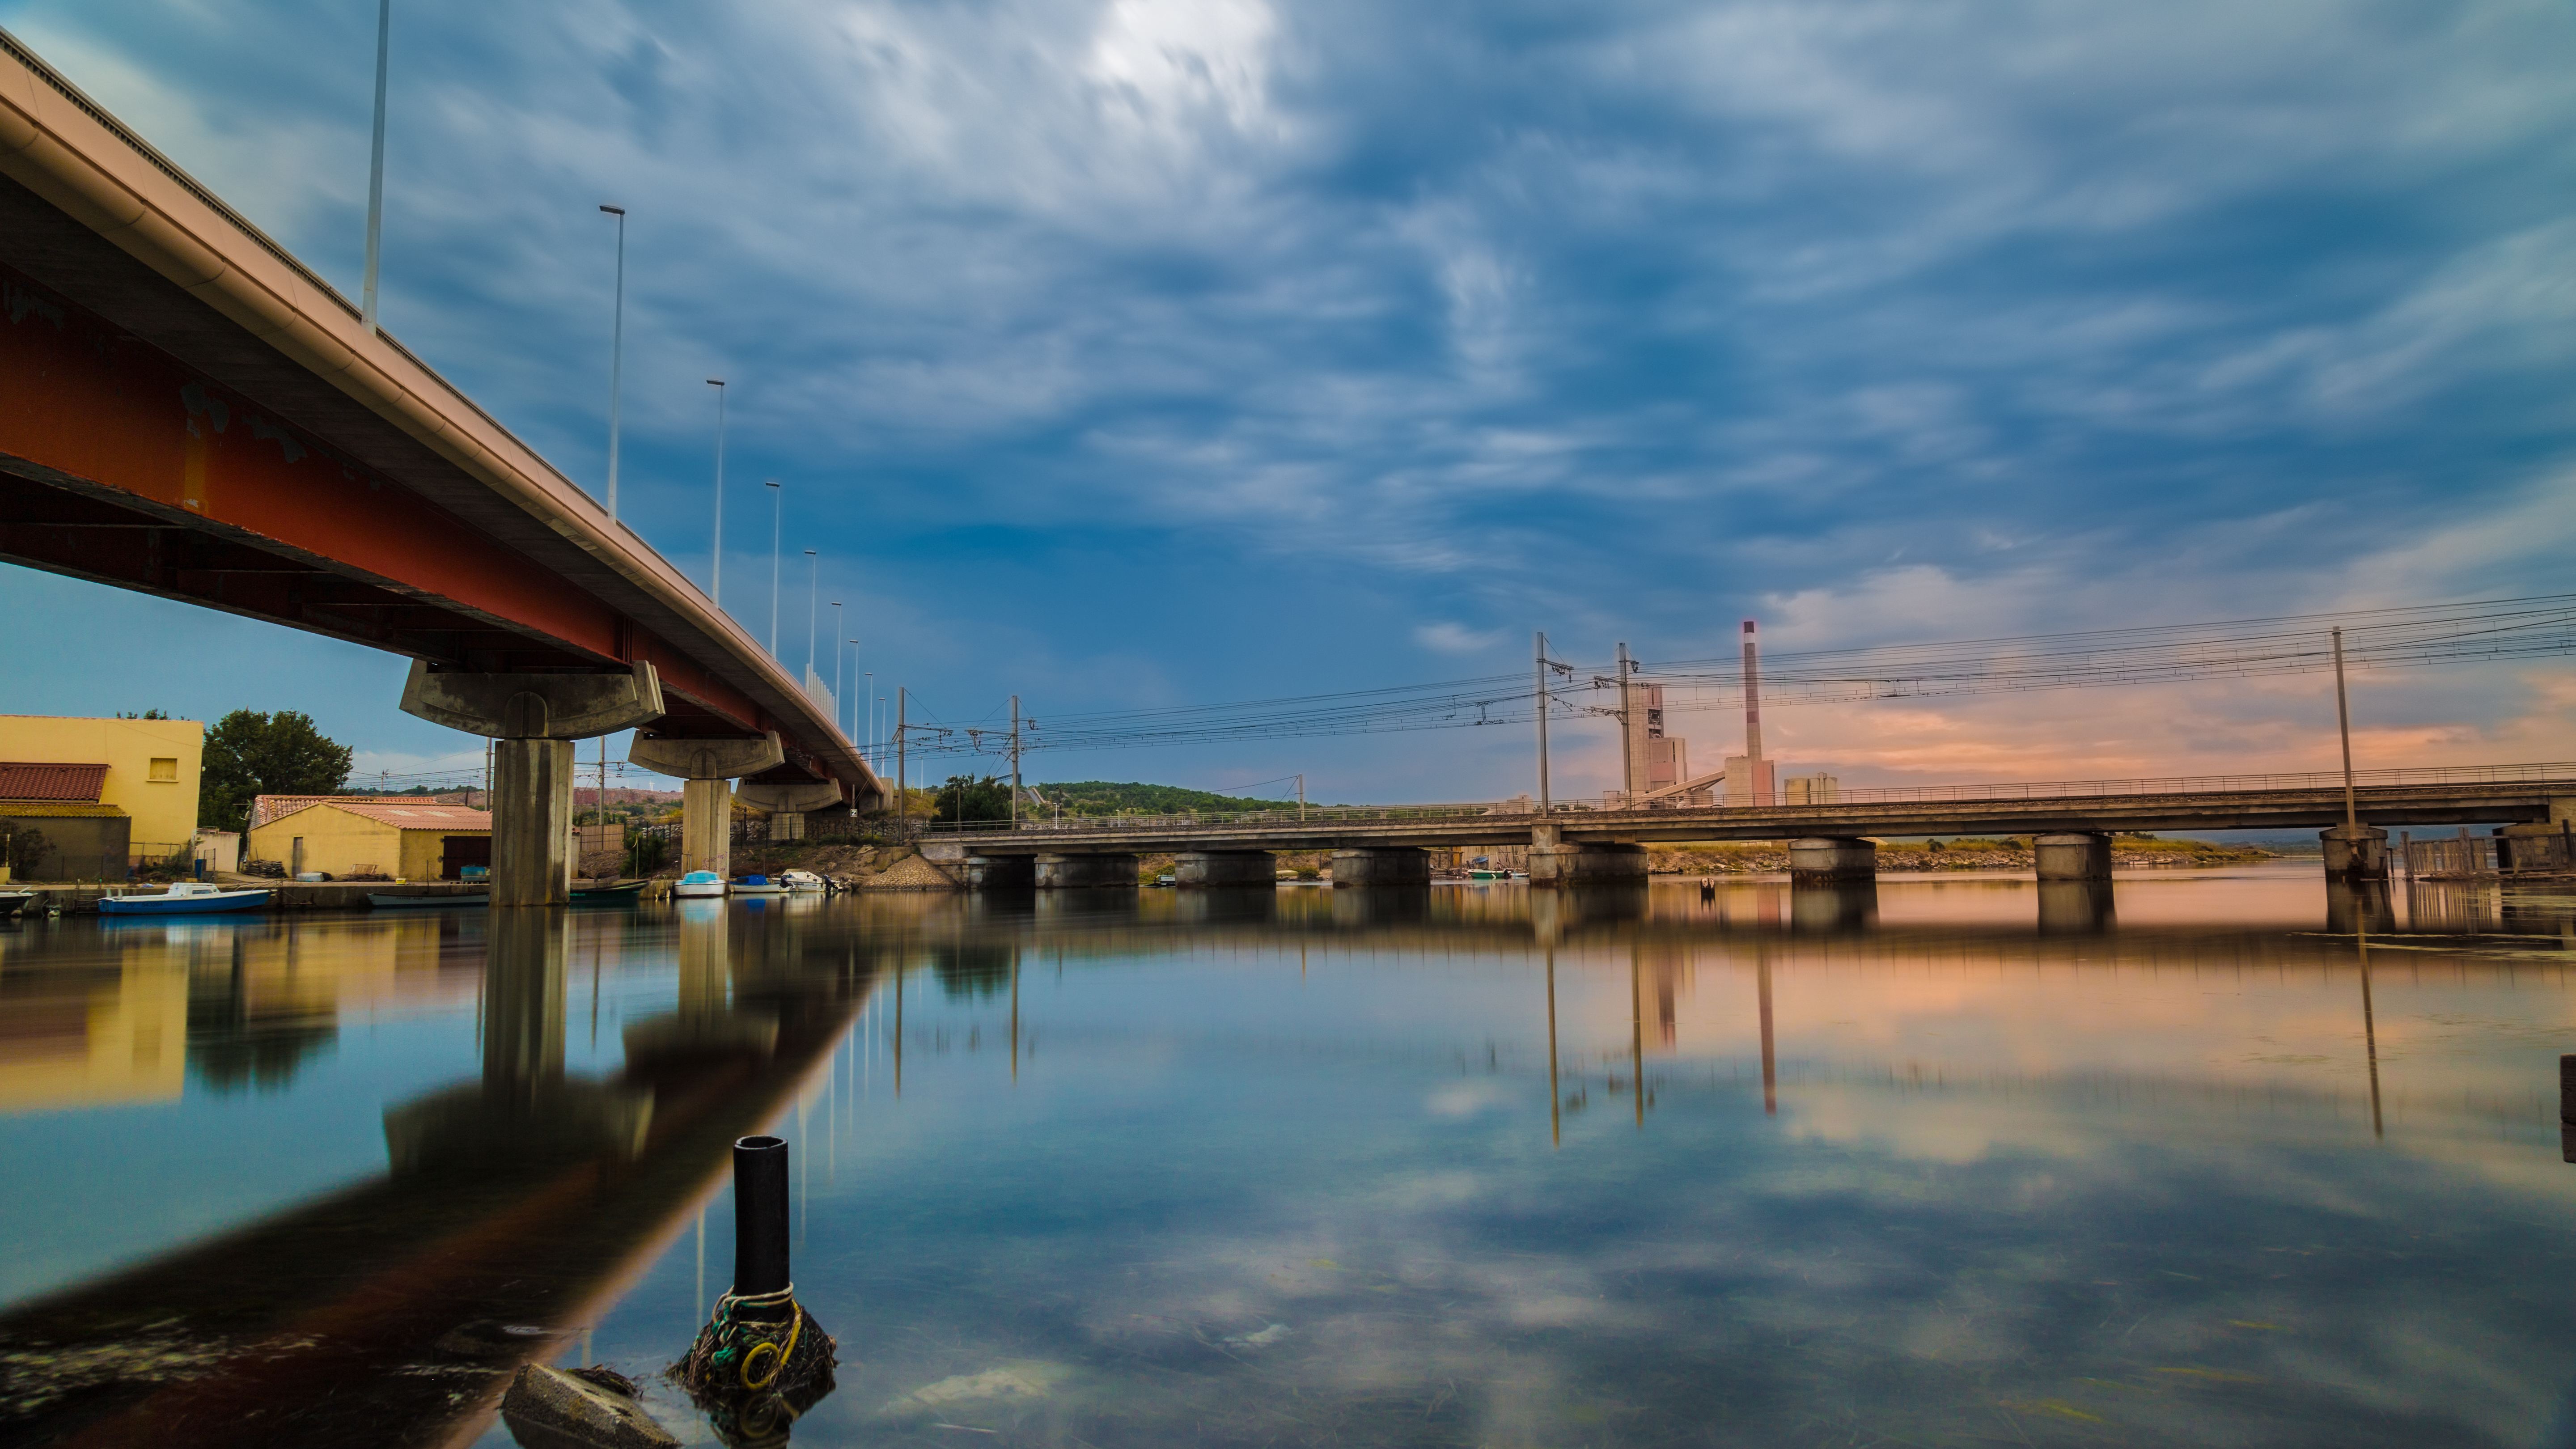
sea, coast, water, dock, cloud, sky, sunset, boat, bridge, morning, shore, pier, river, cityscape, vacation, dusk, evening, reflection, vehicle, bay, harbor, marina, waterway, nonbuilding structure